Mežotne

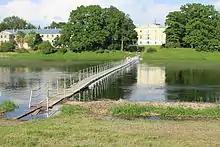
View towards Mežotne Palace from the bank of Lielupe River

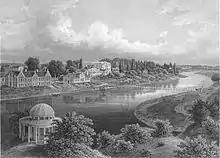
View of Mežotne (Mesothen) in the 19th century

Mežotne is a village in the Mežotne Parish of Bauska Municipality in the Semigallia region of Latvia, 10 km west of Bauska and 40 km south of the capital of Latvia, Riga. It is located on the left bank of the Lielupe river near the Lithuanian border.